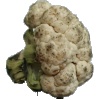
Label: cauliflower